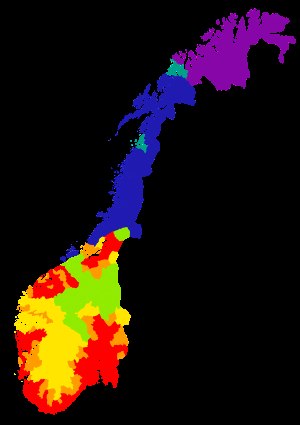
Skat i Norge / Direkte skatter / Arbejdsgiverafgift
     Zone I      Zone Ia      Zone II      Zone III      Zone IVa      Zone IV      Zone V
Skat i Norge vedtages af Stortinget for et år ad gangen. Skat defineres som ydelser fra private til det offentlige uden konkrete vederlag. Skatteniveauet i Norge har varieret mellem 40 og 45 % af BNP siden 1970'erne. Størstedelen af skatteindtægterne tilfalder staten, men omkring 12 % tilfalder kommunerne og omkring 2 % går til fylkeskommunerne. Staten får de fleste skatteindtægter fra moms, indtægtsskat i oliesektoren, arbejdsgiverafgift og skat på almindelige indtægt for personer.